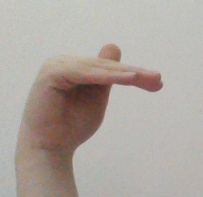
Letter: khaa